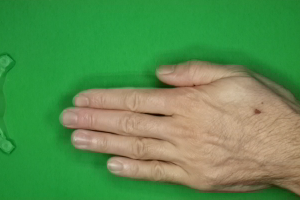
Label: paper